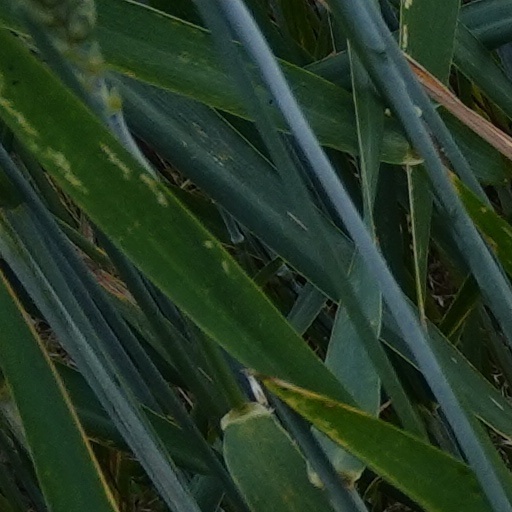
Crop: wheat